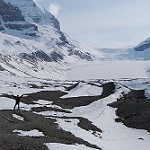
Label: glacier